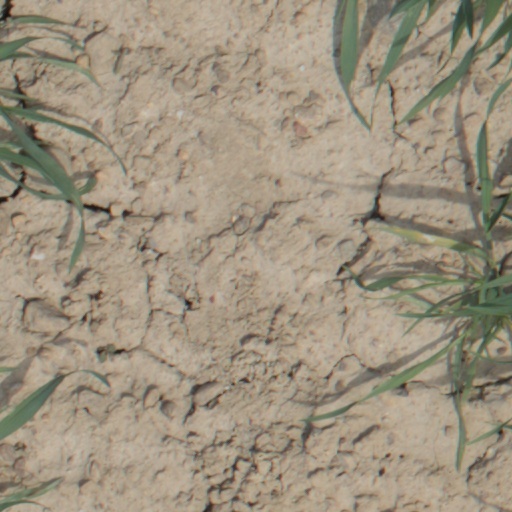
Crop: wheat